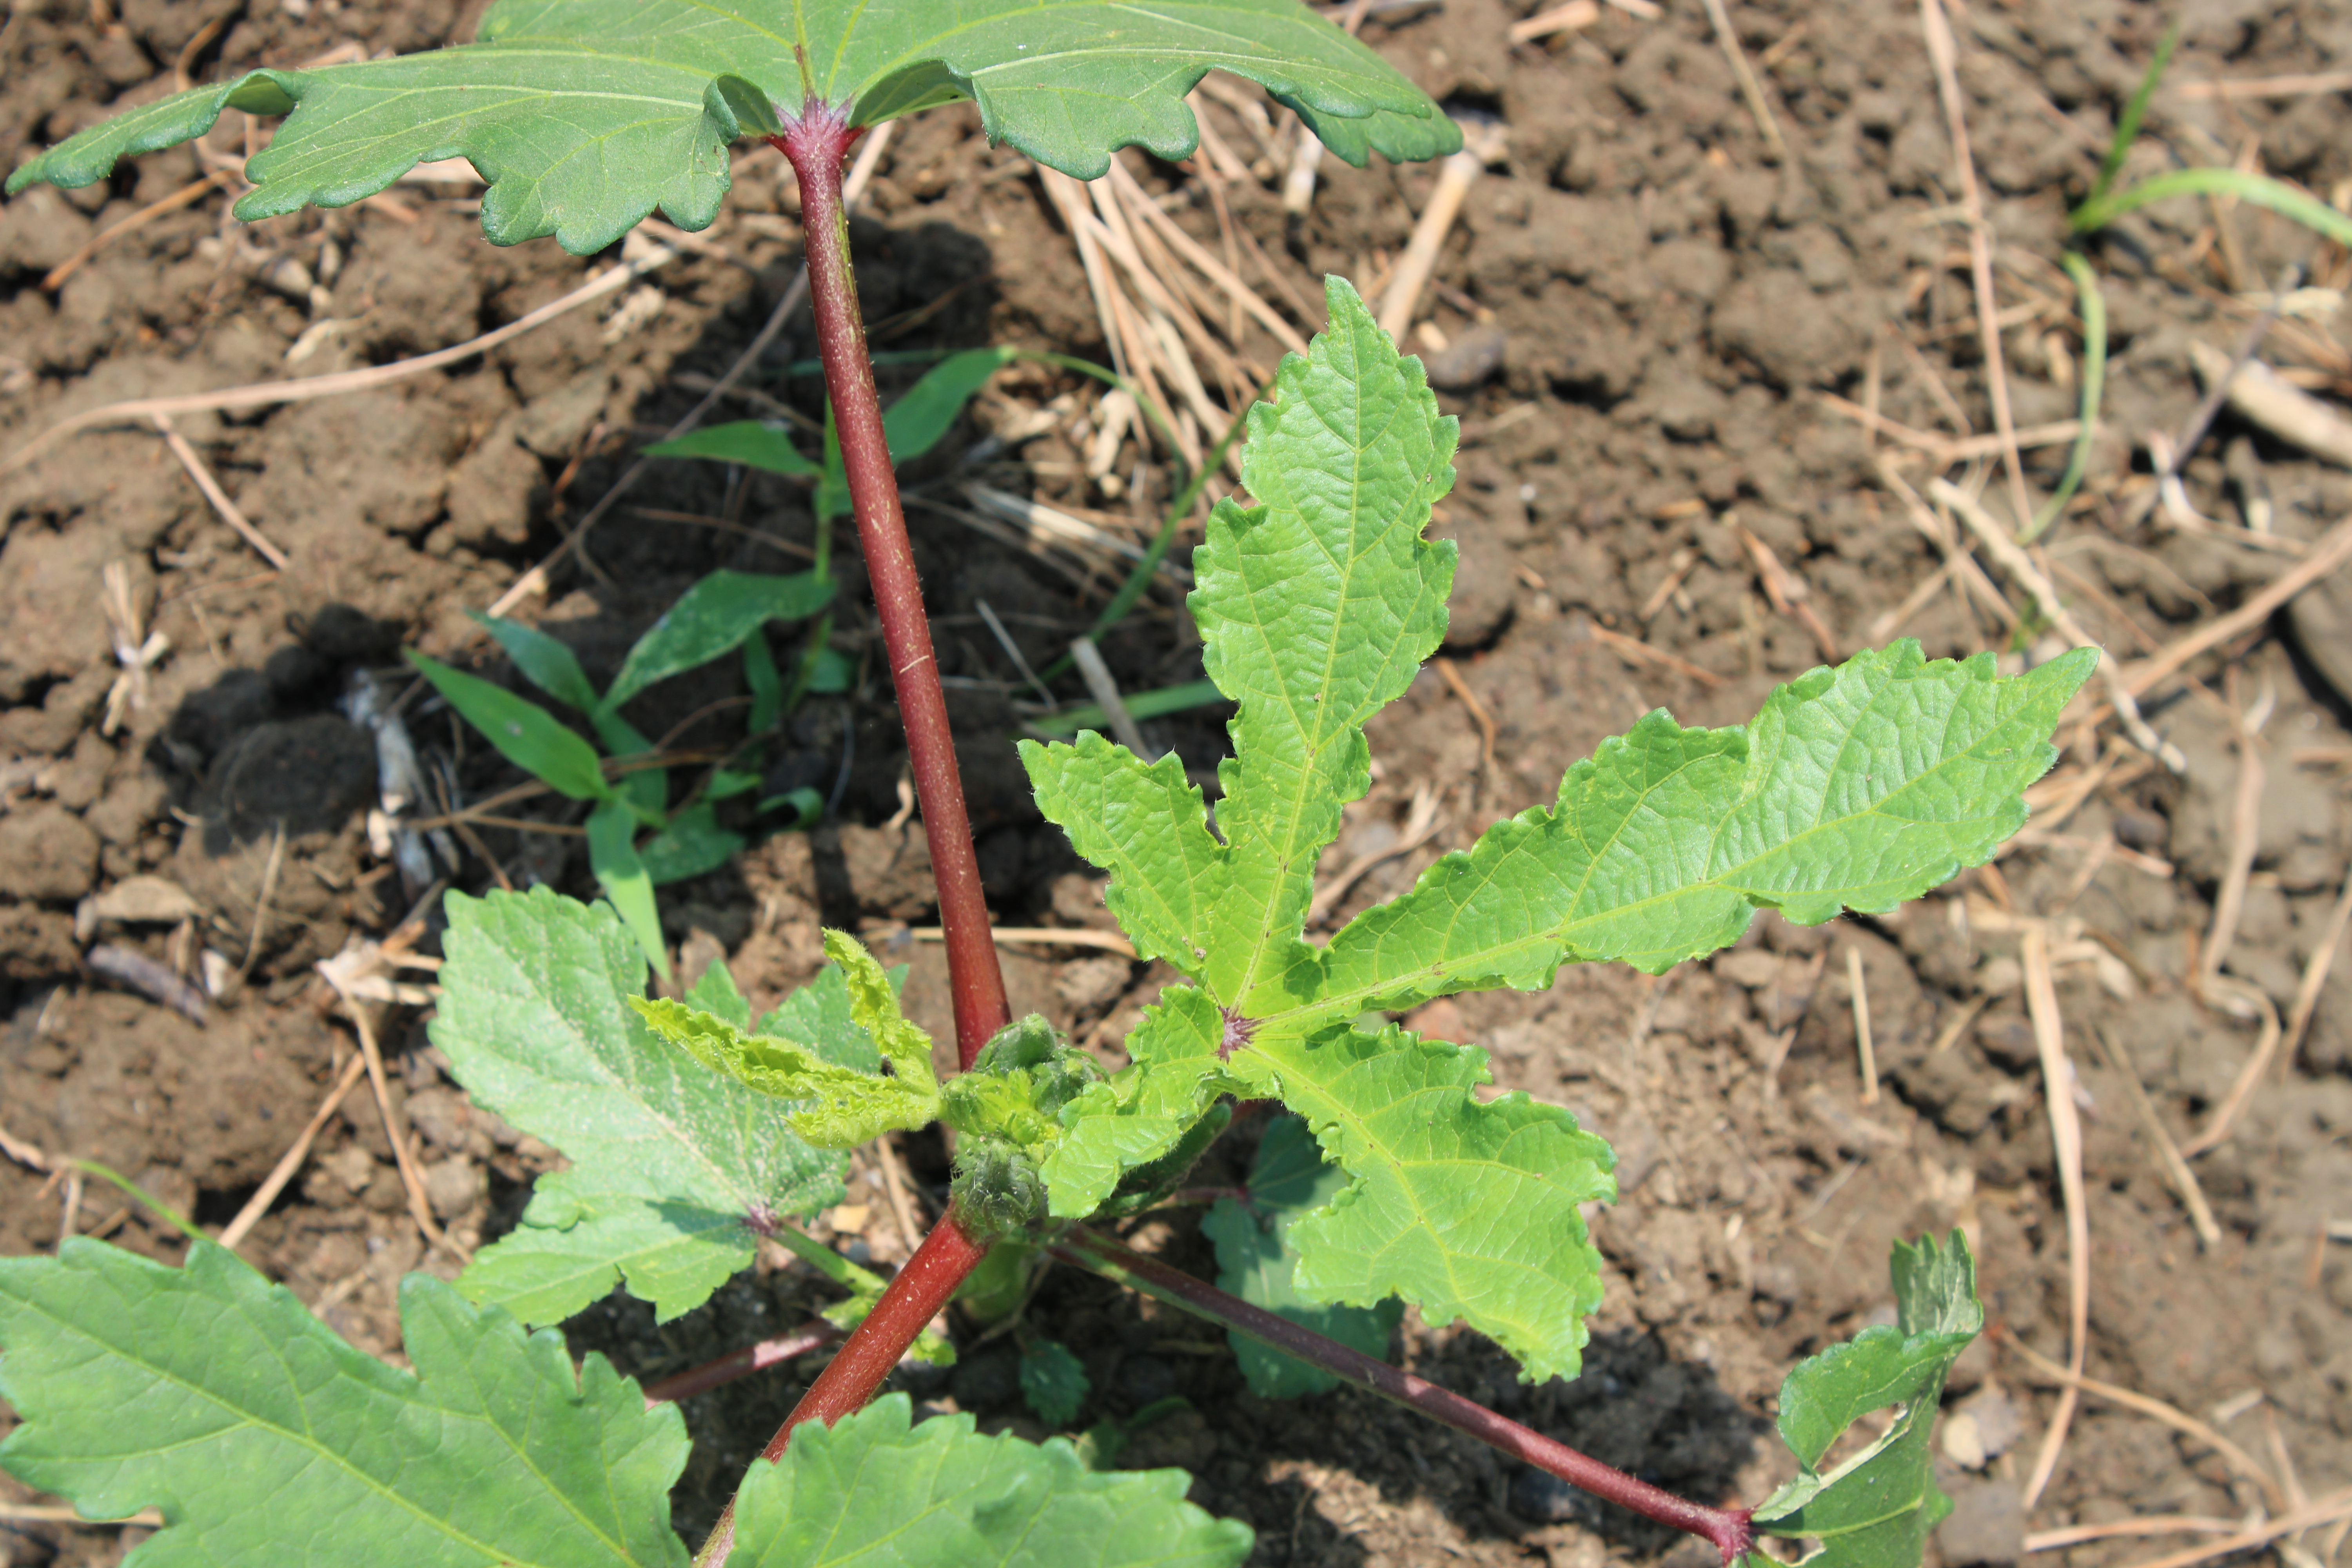
Label: Leaf curly virus